List of most consecutive starts by an NFL quarterback

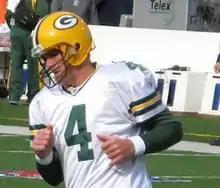
Brett Favre holds the record for most consecutive starts by a quarterback.

In the history of the National Football League (NFL), there have been twelve starts streaks of at least 100 consecutive games by eleven different quarterbacks, with four of those with a regular season streak of at least 200 games.